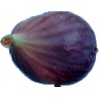
Label: Fig 1